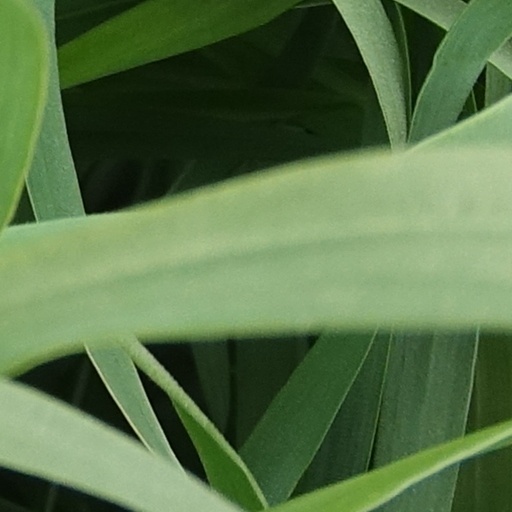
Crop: wheat